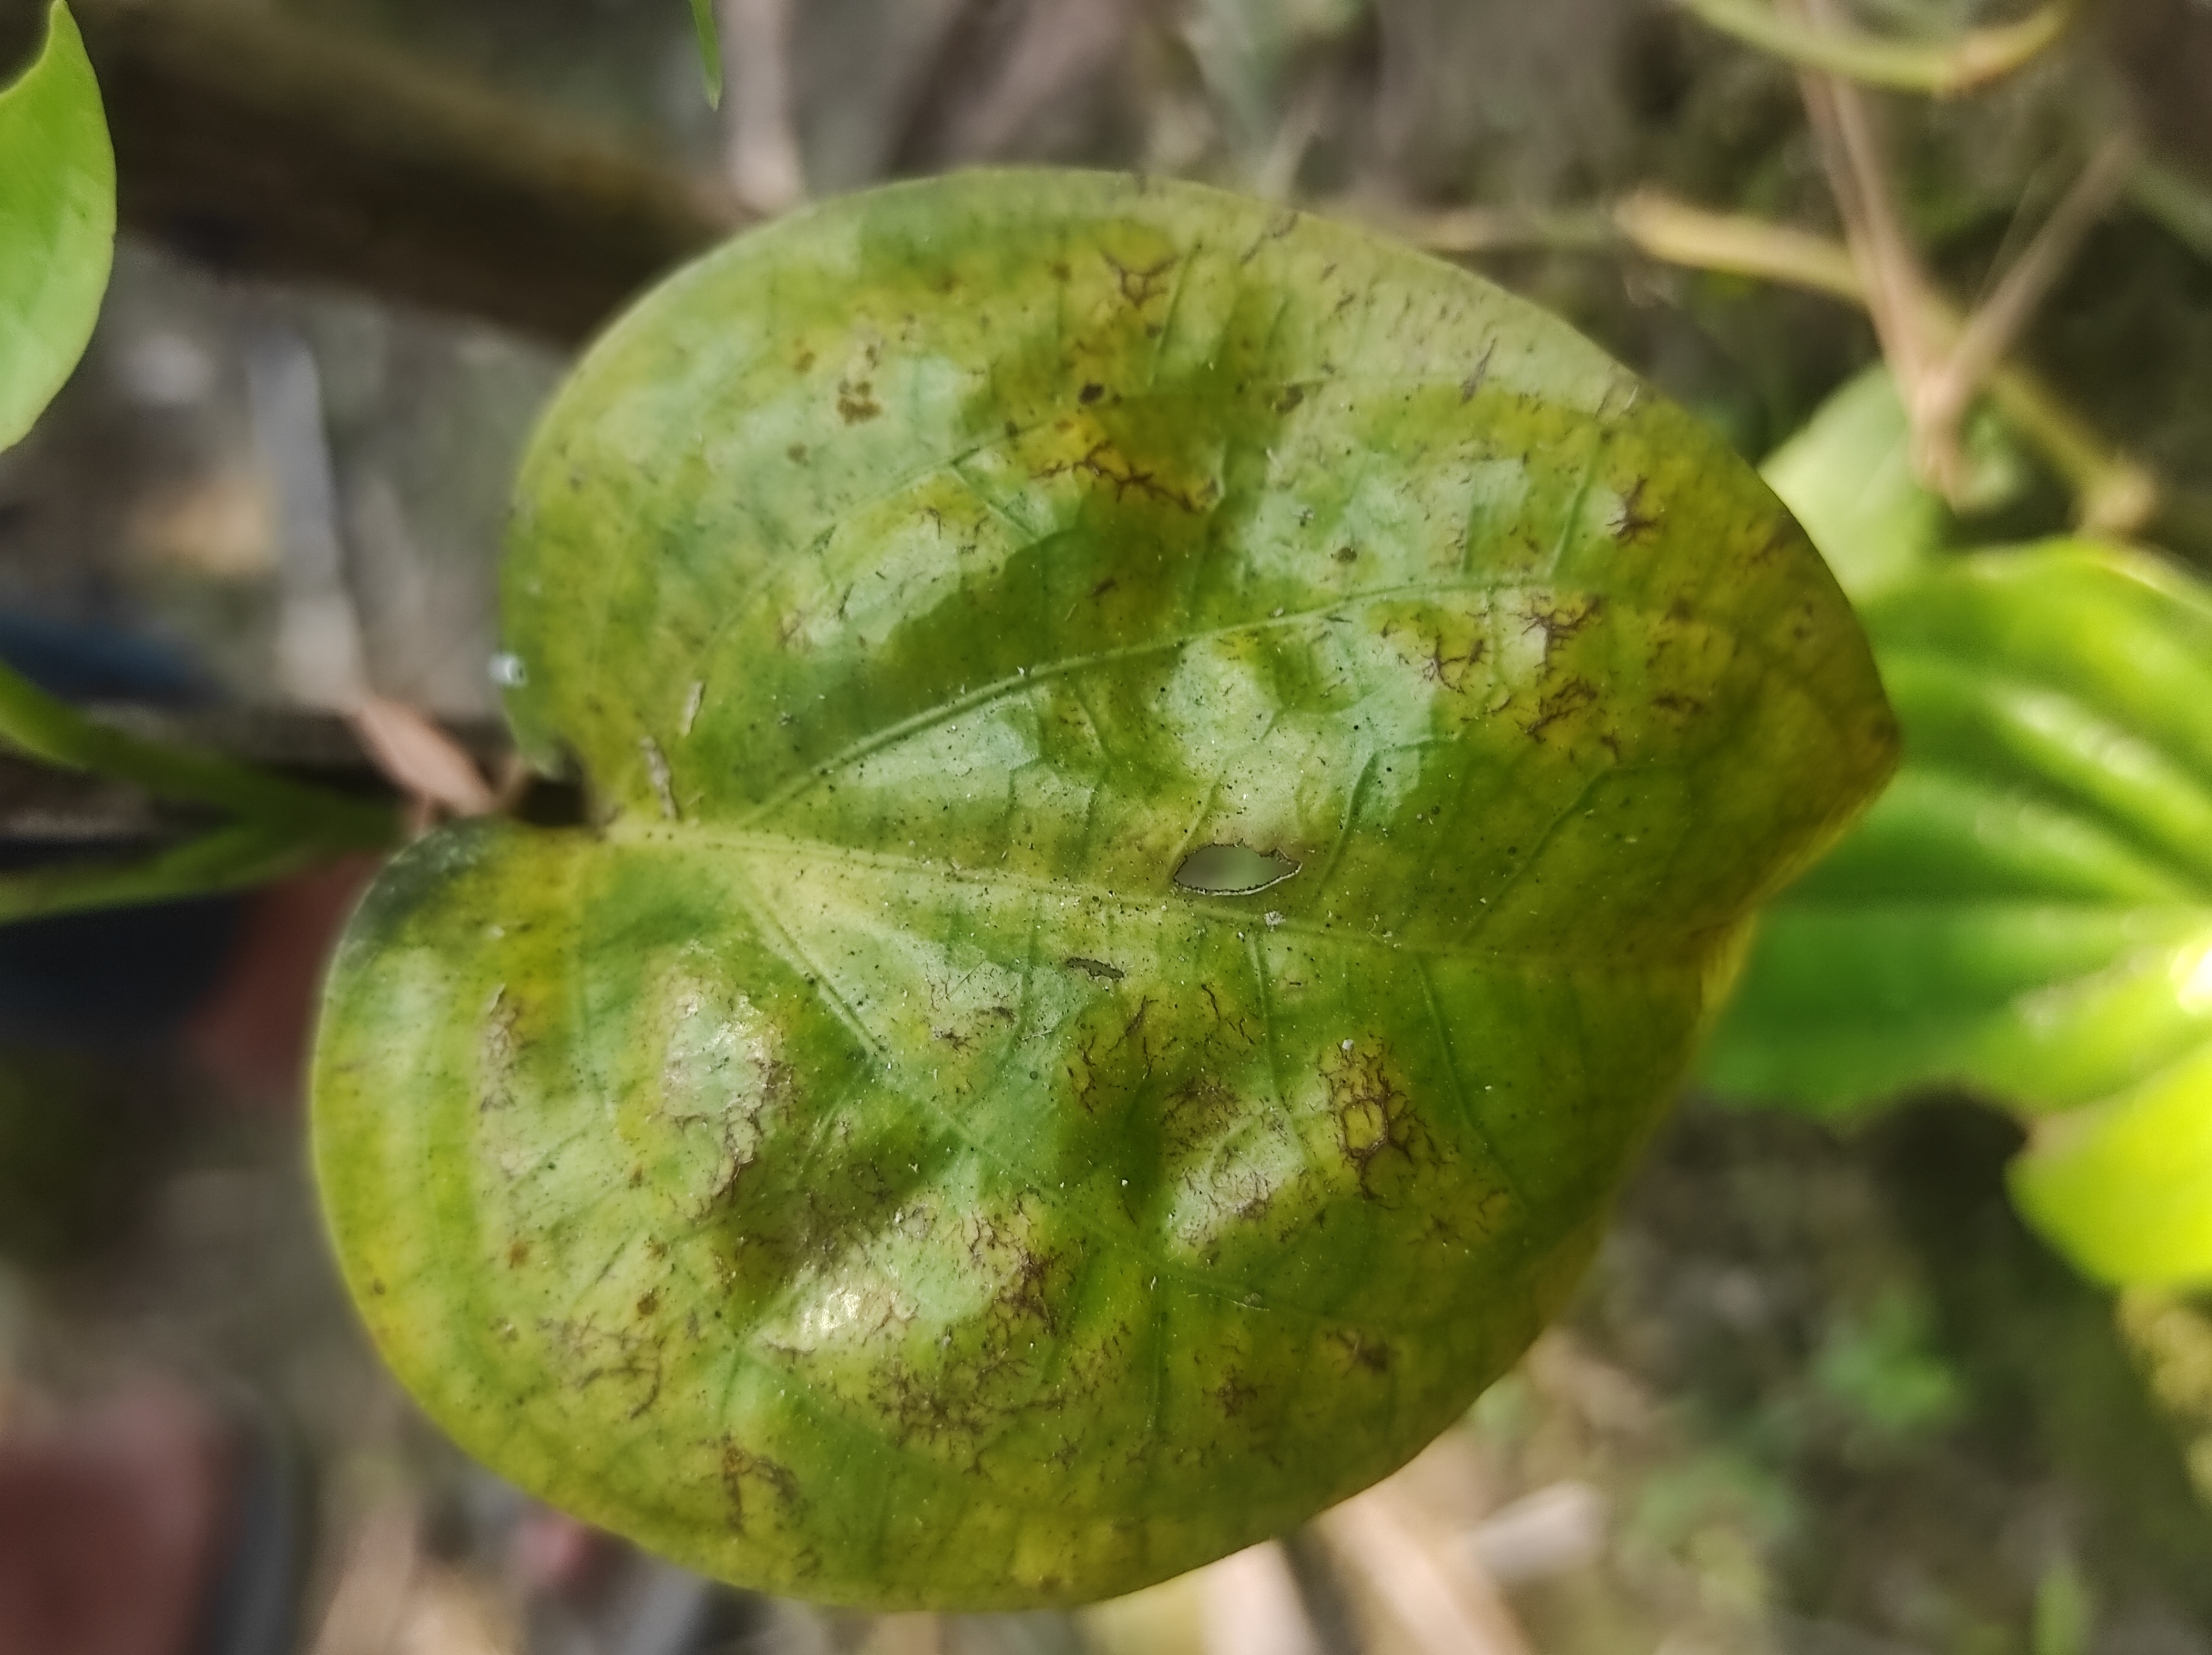
Label: Fungal_Brown_Spot_Disease